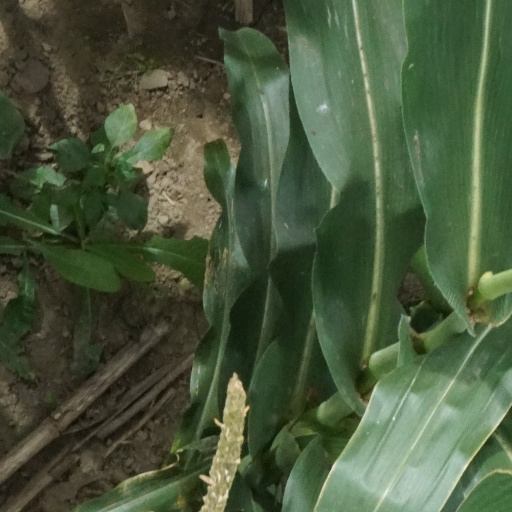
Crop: maize; corn